Jincheng Avenue station

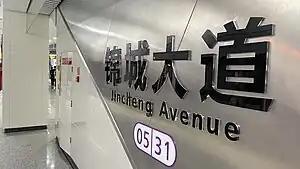
Line 5 platform

Jincheng Avenue is a station on Line 5 and Line 9 of the Chengdu Metro in China. It was opened on 27 December 2019.